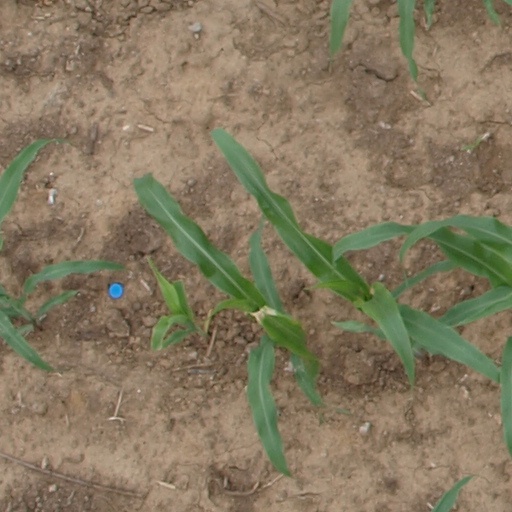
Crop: maize; corn